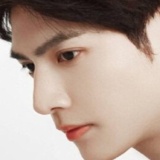
diễn viên La Vân Hi